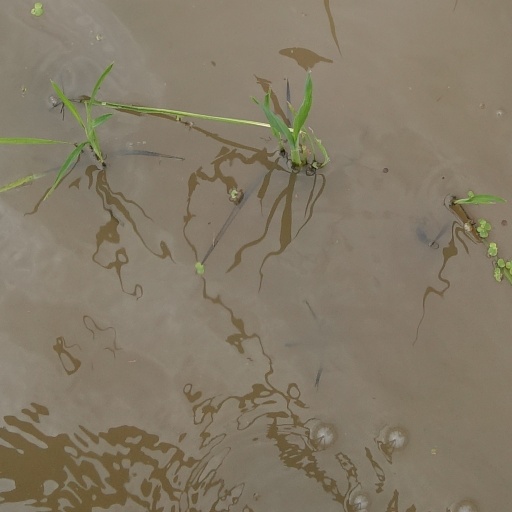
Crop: rice